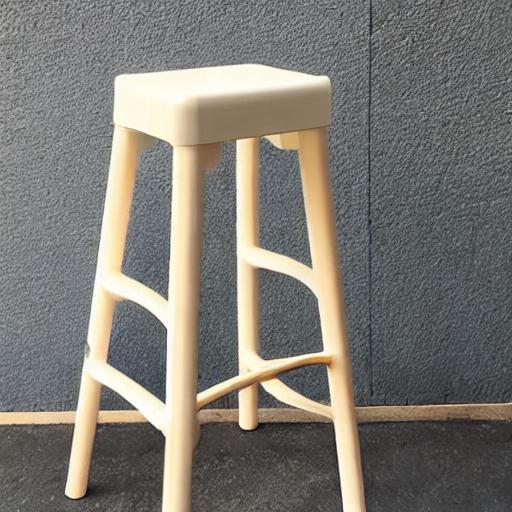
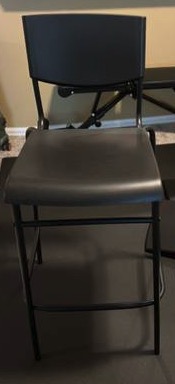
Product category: stool
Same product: no